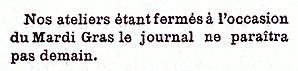
Annonce parue page 1, 1ère colonne du journal ""Le Constitionnel""."
La législation de la fête parisienne consiste essentiellement en l'énoncé d'interdictions.
Le Carnaval de Paris est une fête populaire parisienne succédant à la Fête des Fous, laquelle prospérait depuis au moins le XIᵉ siècle jusqu'au XVᵉ siècle.